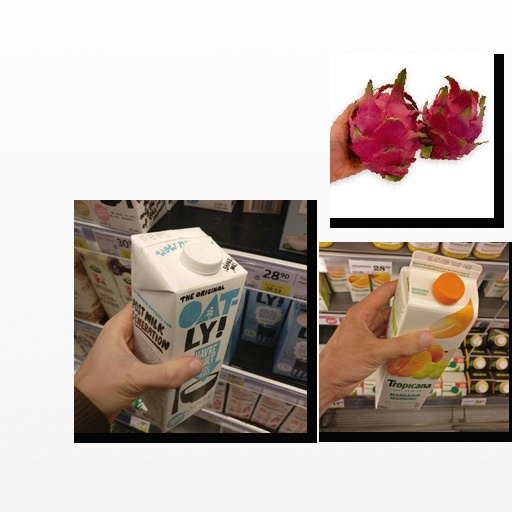
Food items: dragon_fruit, mandarin_juice, oatghurt